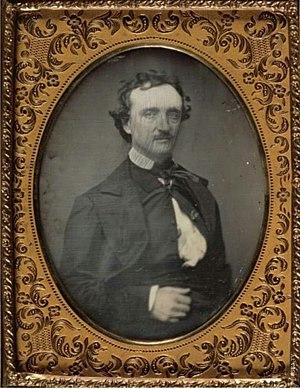
Edgar Allan Poe /ˈɛdɡɚ ˈælən poʊ/, né le 19 janvier 1809 à Boston et mort à Baltimore le 7 octobre 1849, est un poète, romancier, nouvelliste, critique littéraire, dramaturge et éditeur américain, ainsi que l'une des principales figures du romantisme américain. Connu surtout pour ses contes — genre dont la brièveté lui permet de mettre en valeur sa théorie de l'effet, suivant laquelle tous les éléments du texte doivent concourir à la réalisation d'un effet unique — il a donné à la nouvelle ses lettres de noblesse et est considéré comme l’inventeur du roman policier. Nombre de ses récits préfigurent les genres de la science-fiction et du fantastique.